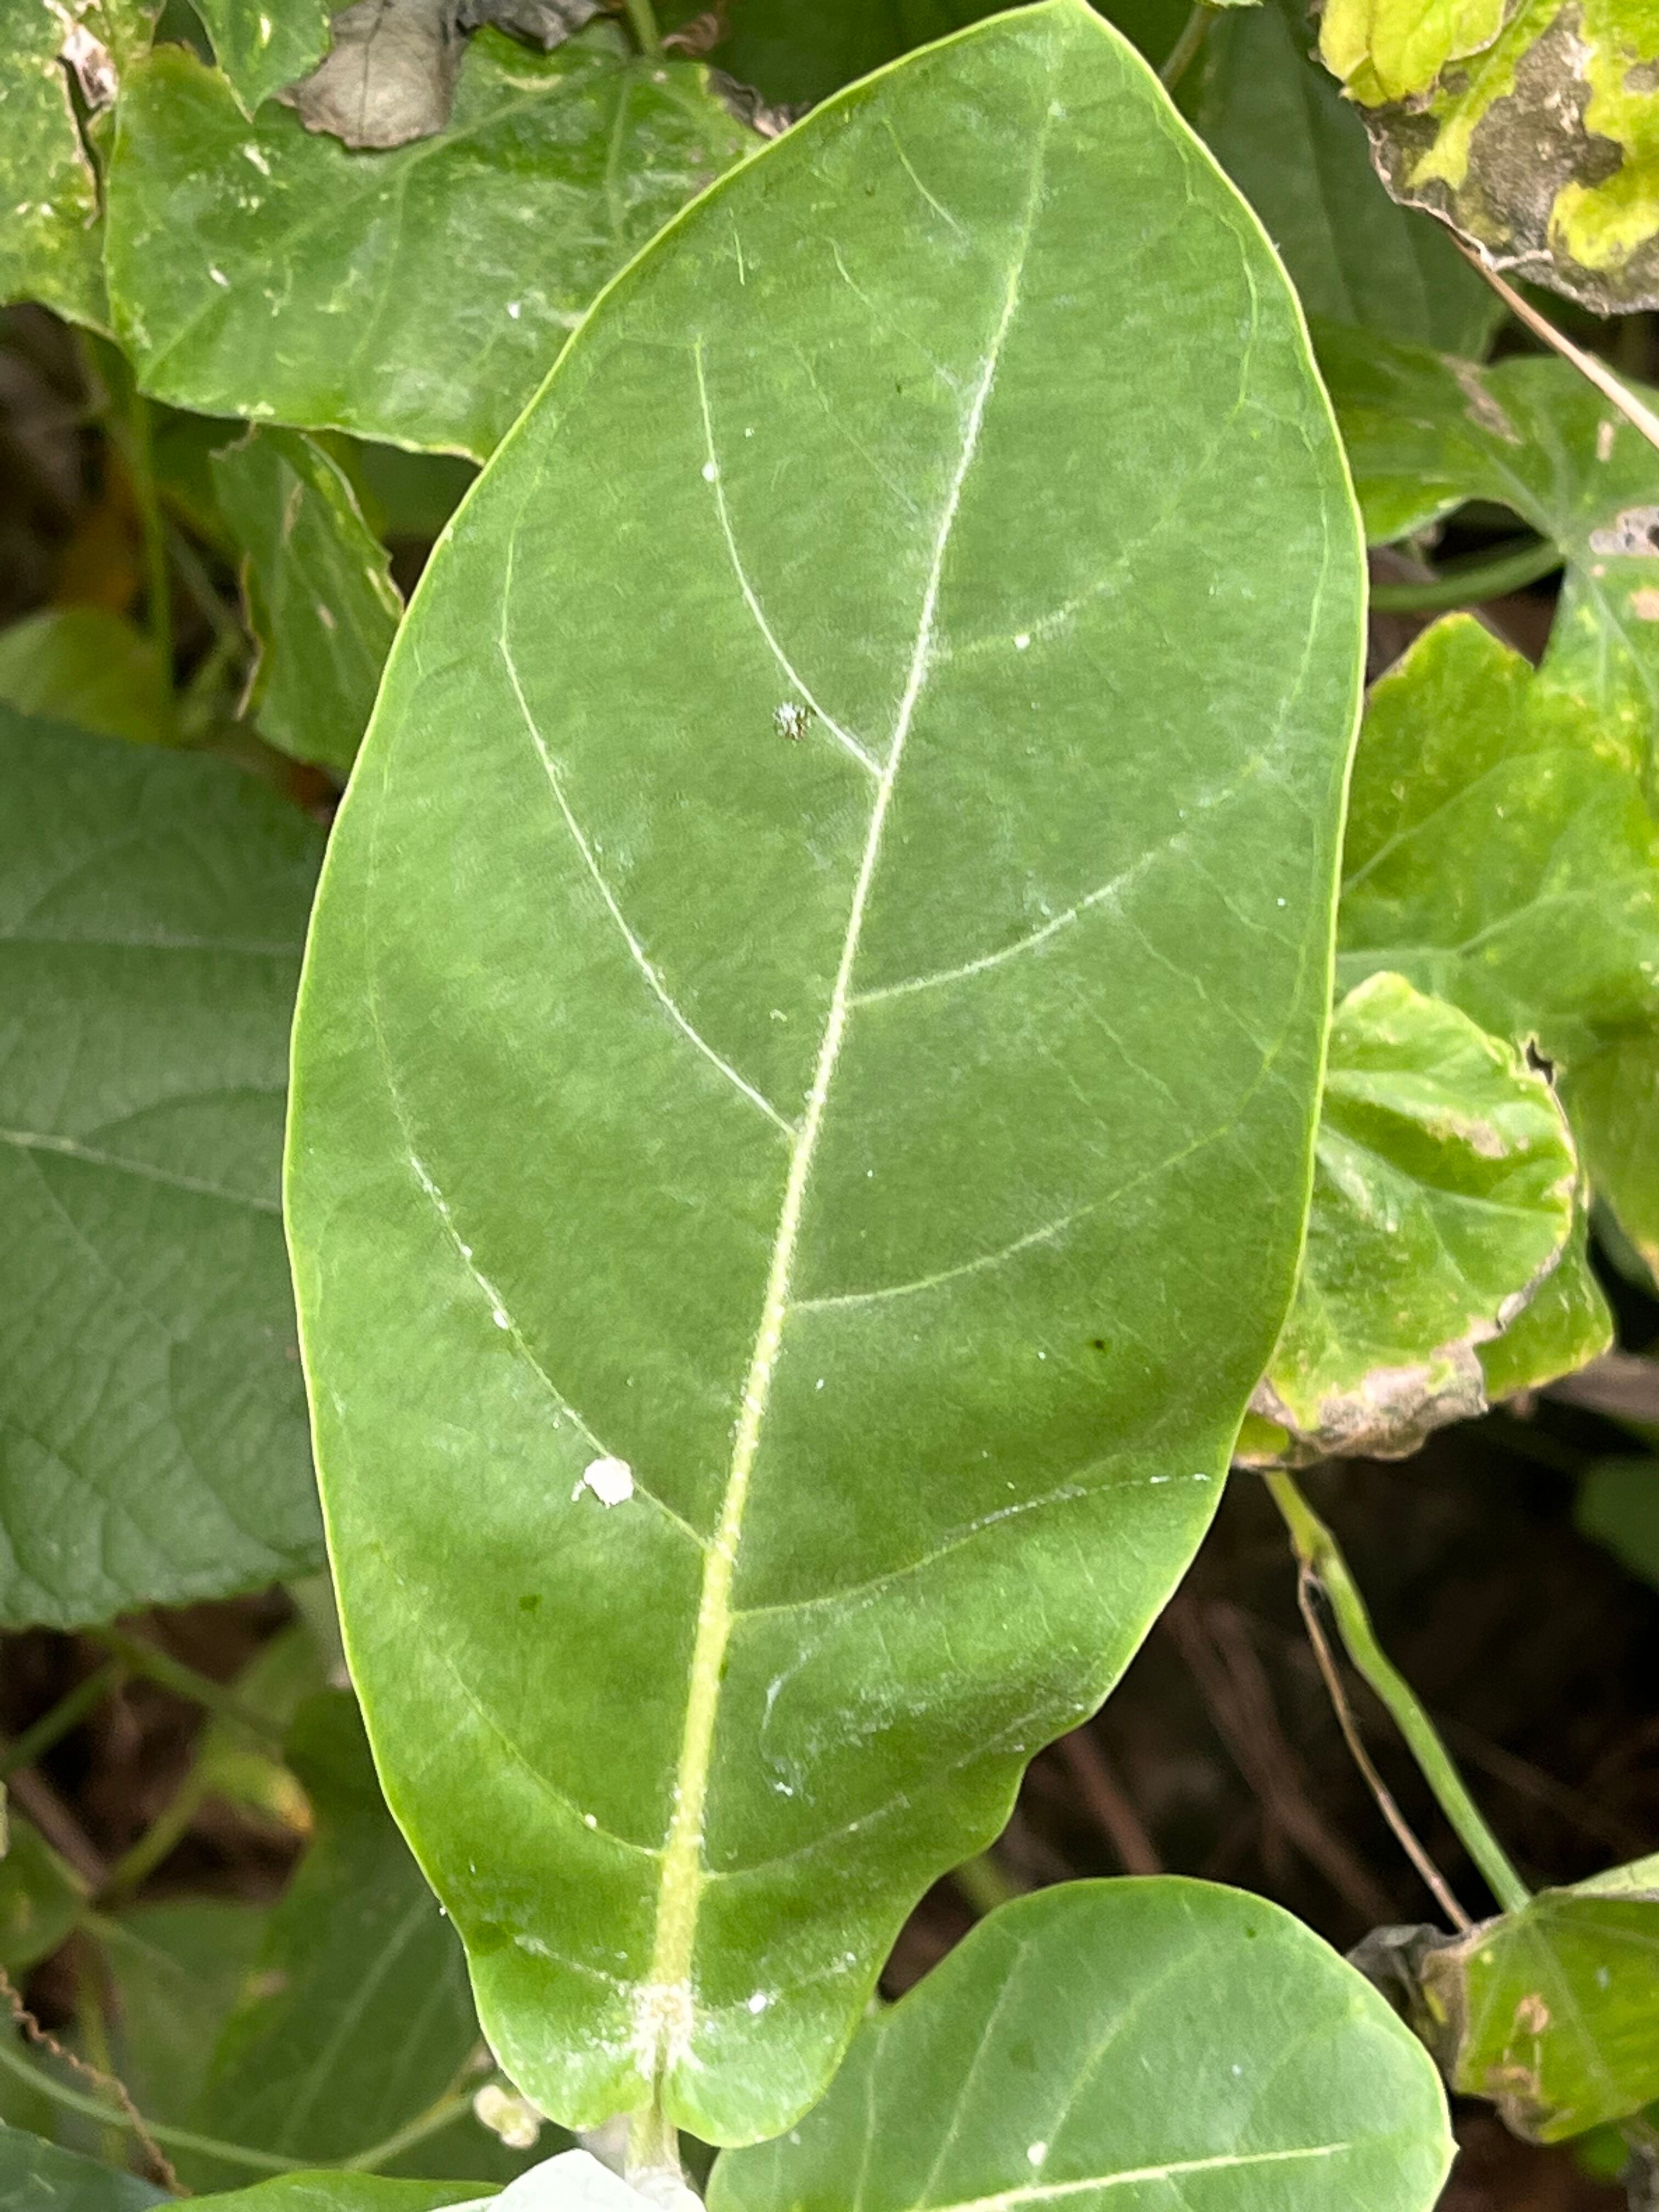
Plant species: calotropis-gigantea